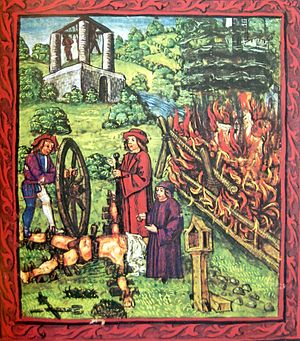
Rettersted
Luzerner rettersted 1495
Rettersted er et sted hvor henrettelser foregår/foregik.